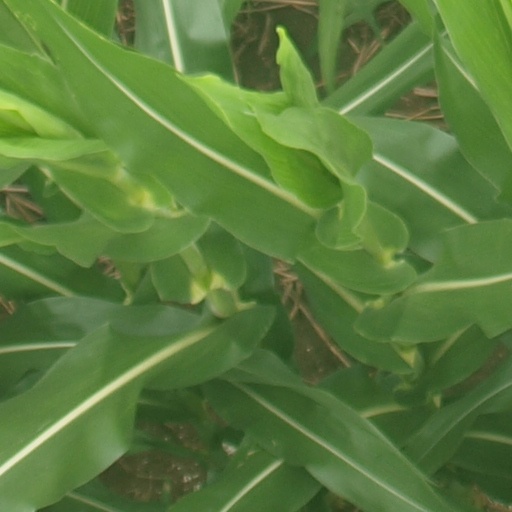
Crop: maize; corn